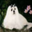
Label: dog